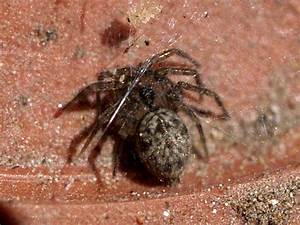
Label: spider